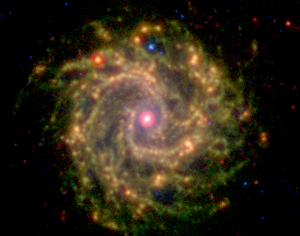
NGC 3184 est une galaxie spirale intermédiaire située dans la constellation de la Grande Ourse à environ 27 millions d'années-lumière de la Voie lactée. Elle a été découverte par l'astronome germano-britannique William Herschel en 1787.